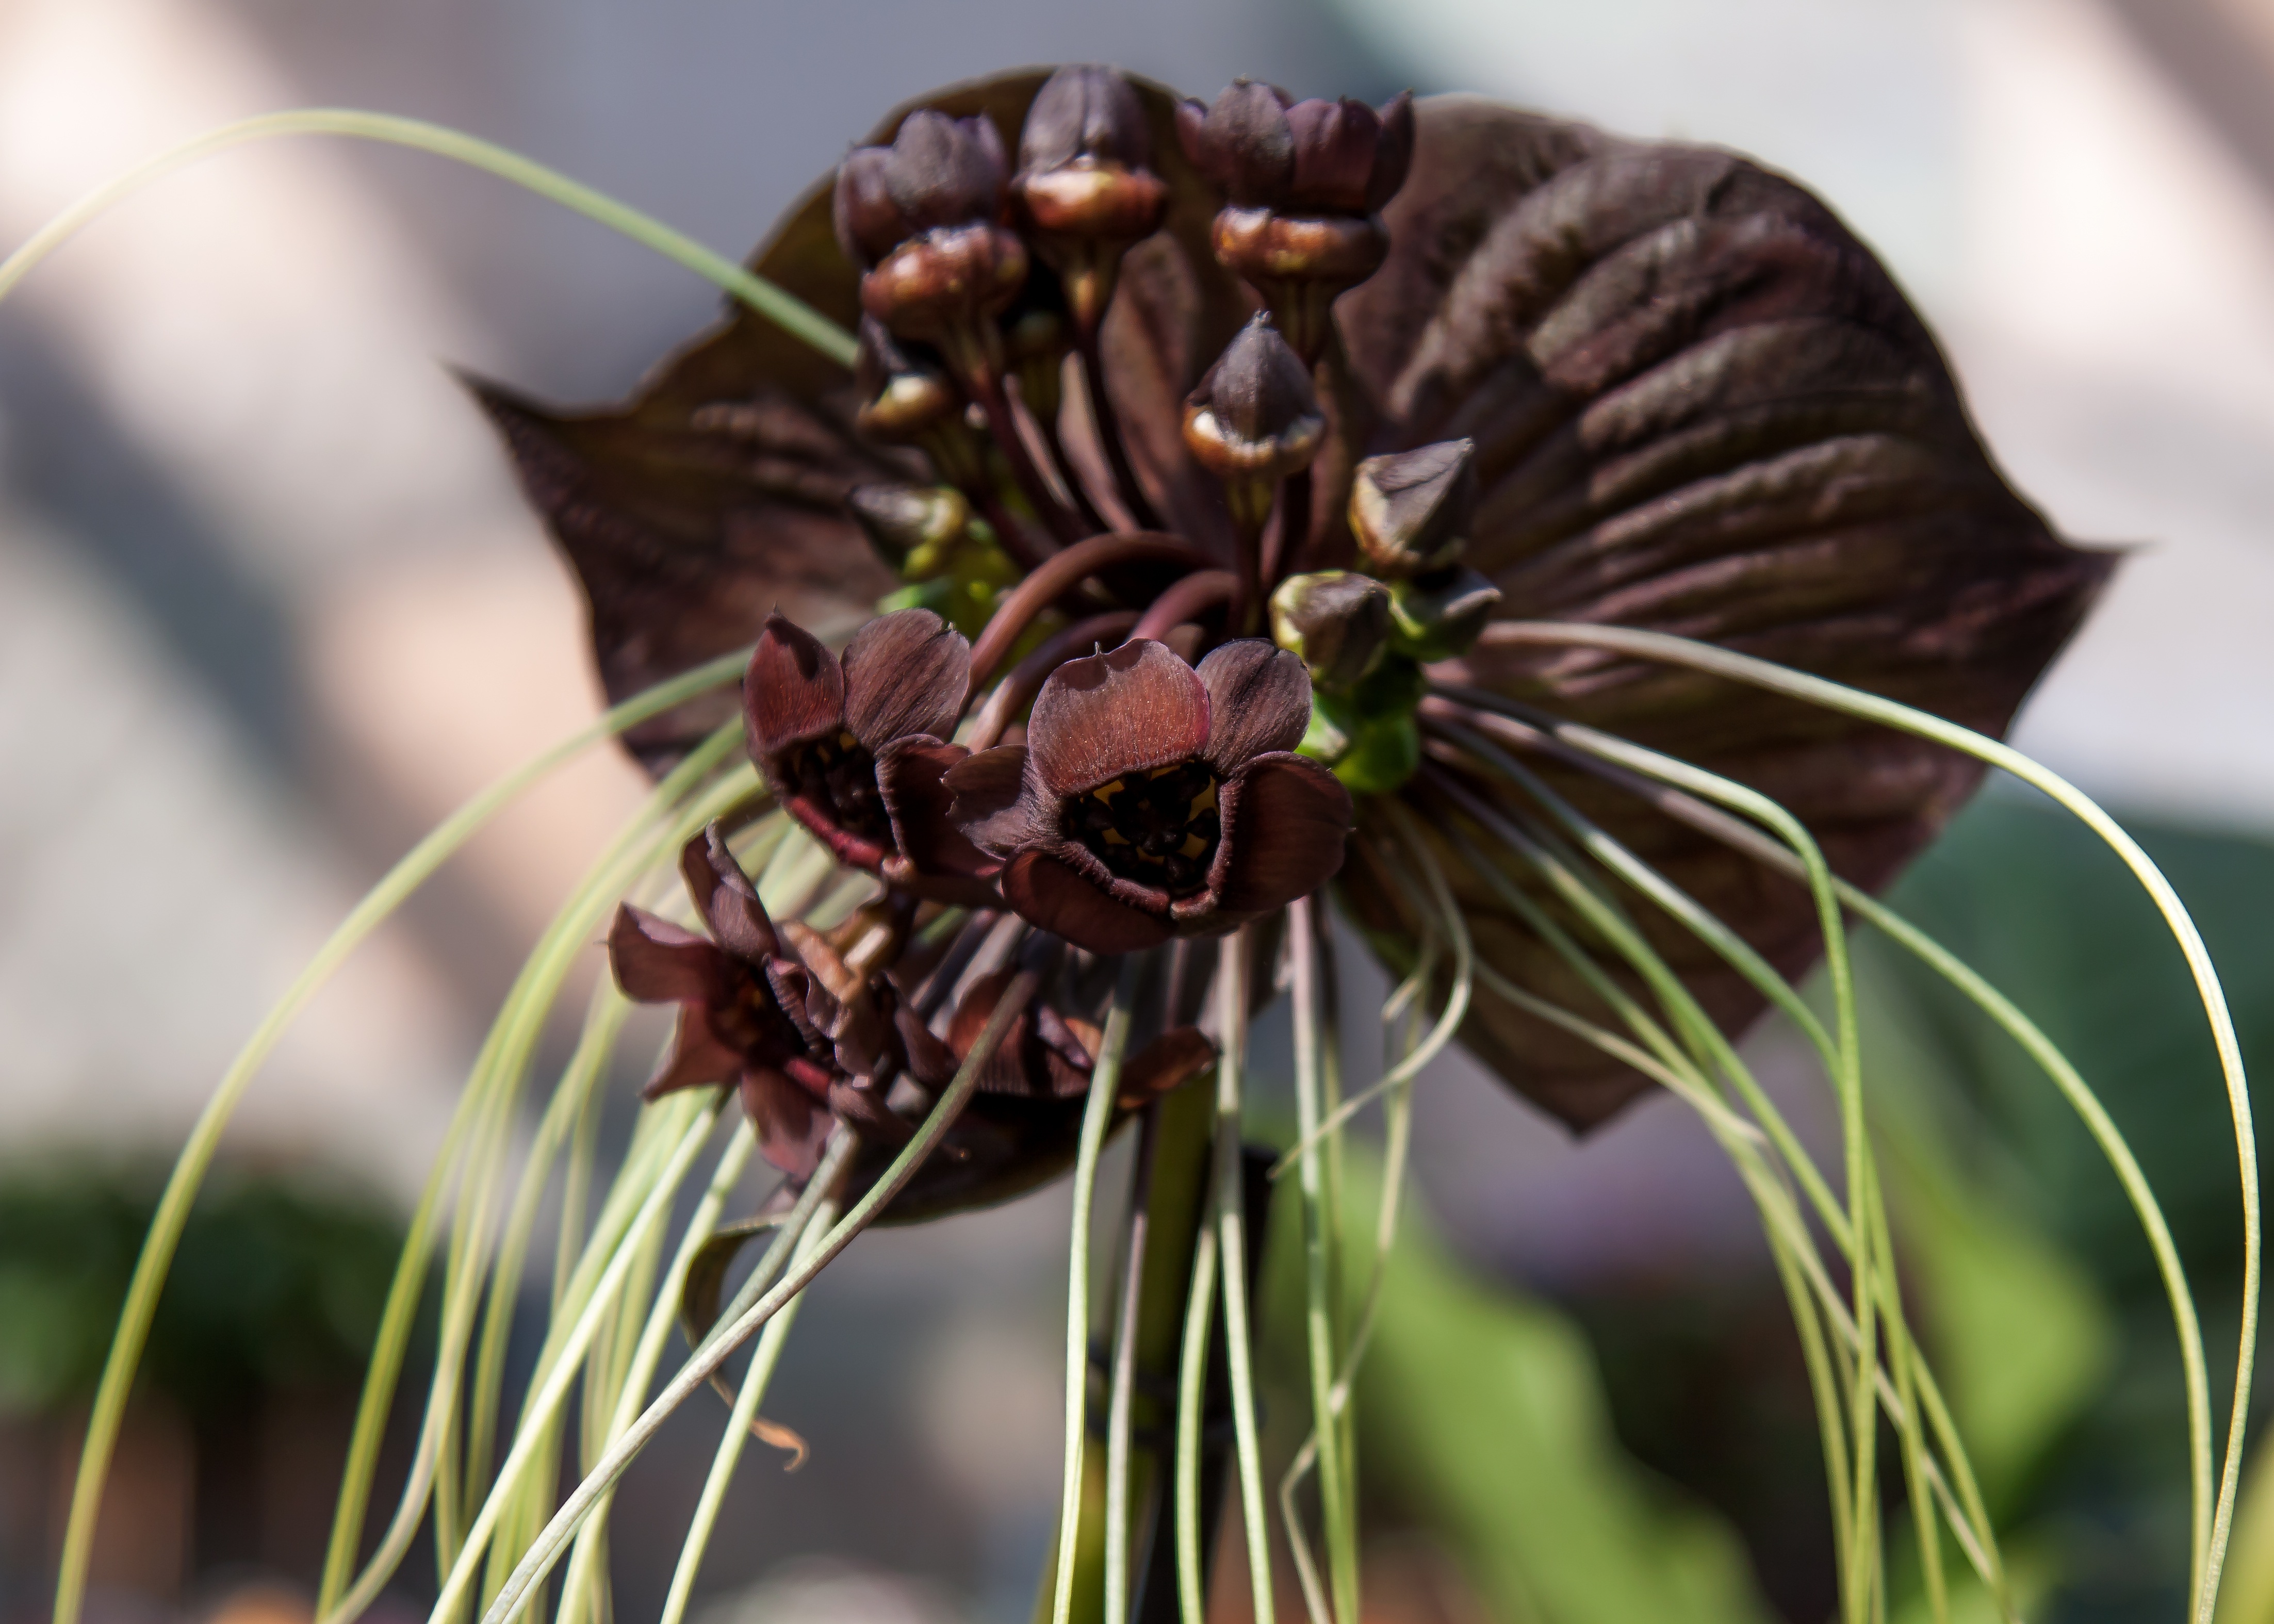
nature, blossom, plant, photography, leaf, flower, petal, bloom, macro, botany, black, close, flora, orchid, wildflower, close up, macro photography, tacca, flowering plant, black orchid, orchid species, plant stem, land plant